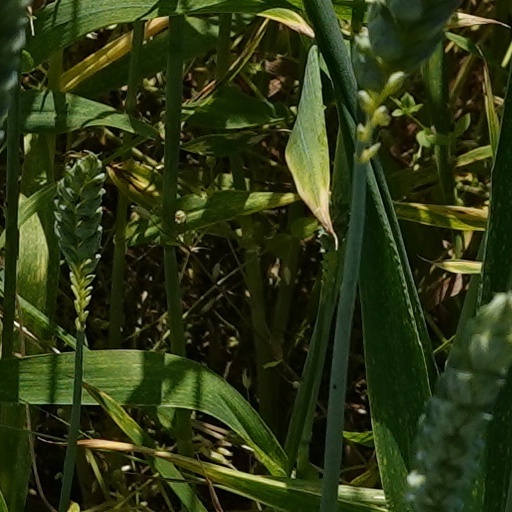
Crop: wheat